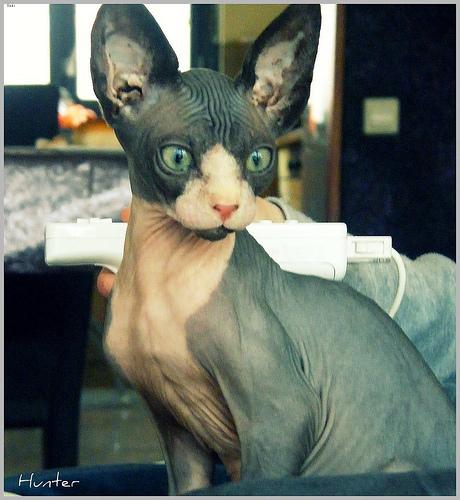
Breed: Sphynx